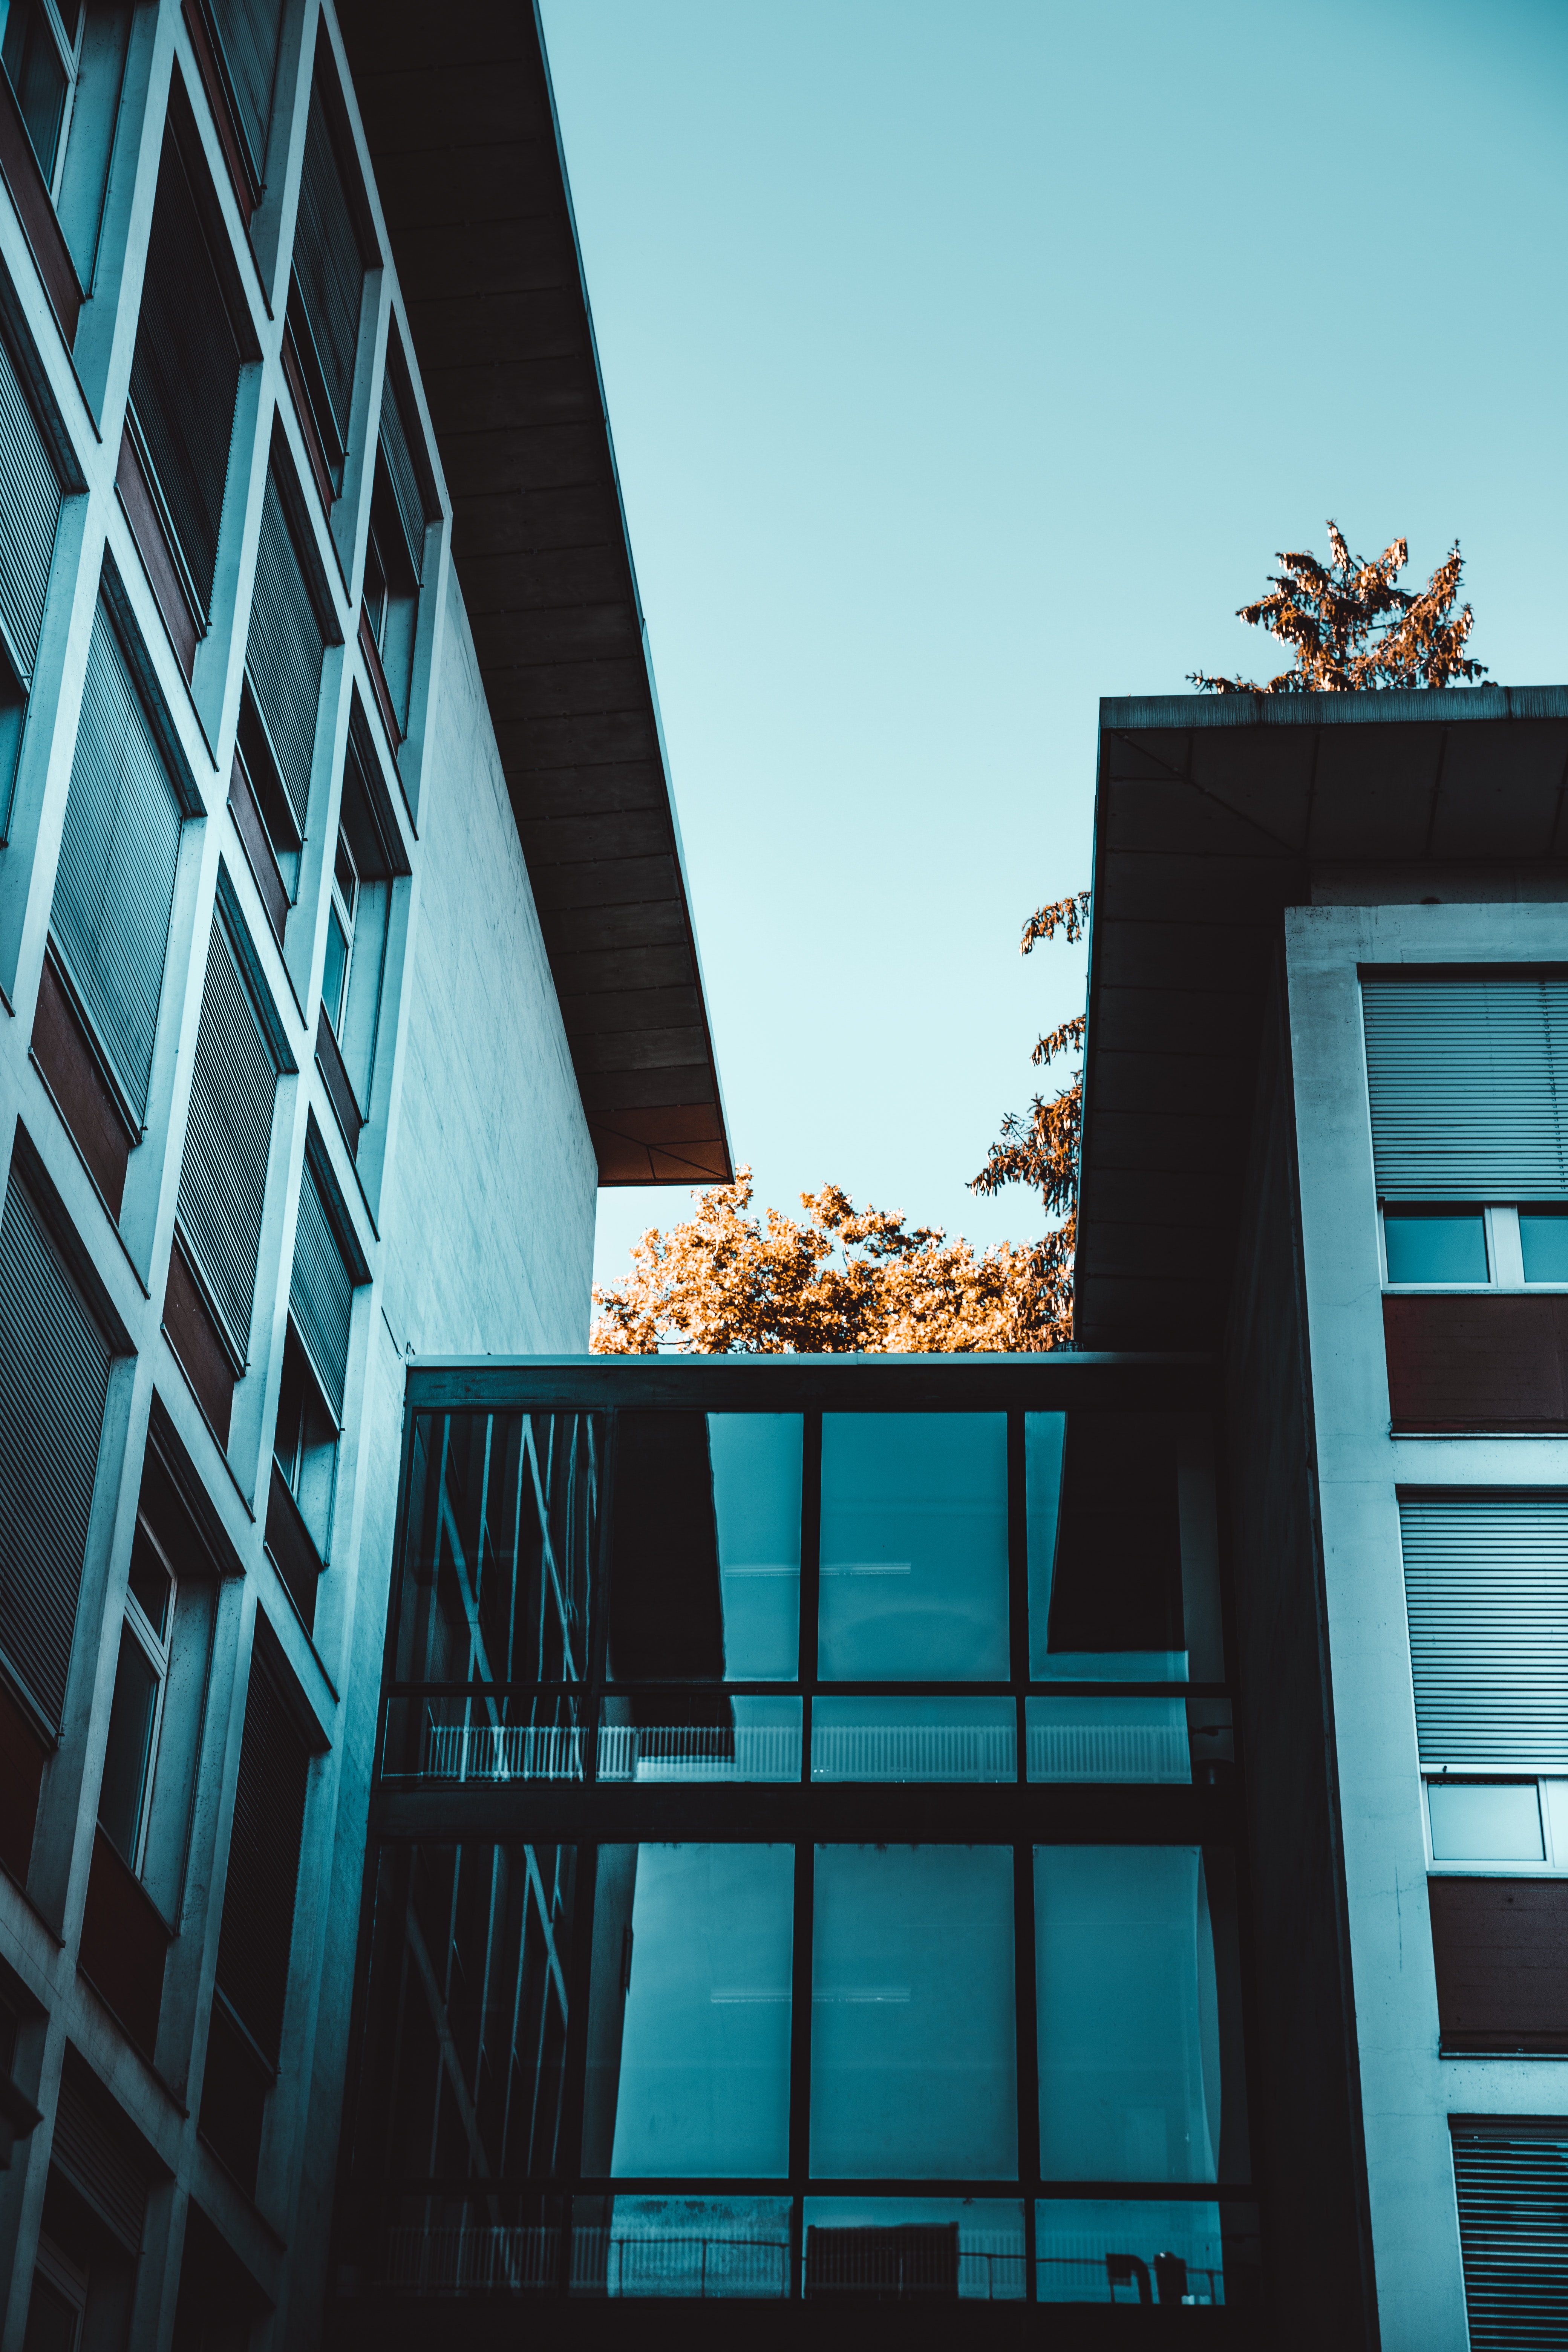
blue, architecture, sky, daytime, turquoise, green, urban area, building, line, daylighting, house, window, tree, glass, facade, design, Material property, metropolitan area, city, apartment, mixed use, neighbourhood, Tints and shades, real estate, home, reflection, symmetry, residential area, plant, Colorfulness, tower block, commercial building, condominium, urban design, rectangle, metal